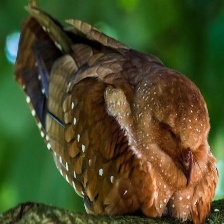
Species: OILBIRD
Scientific name: STEATORNIS CARIPENSIS